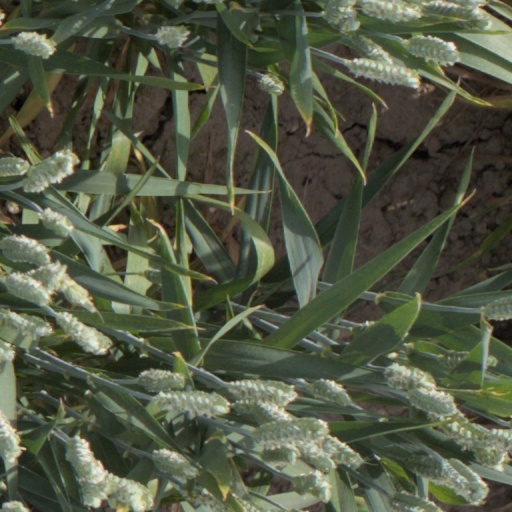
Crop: wheat